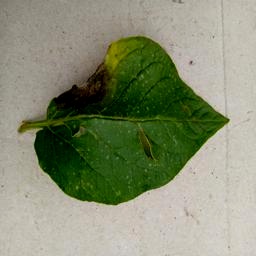
Etiqueta: Late Blight